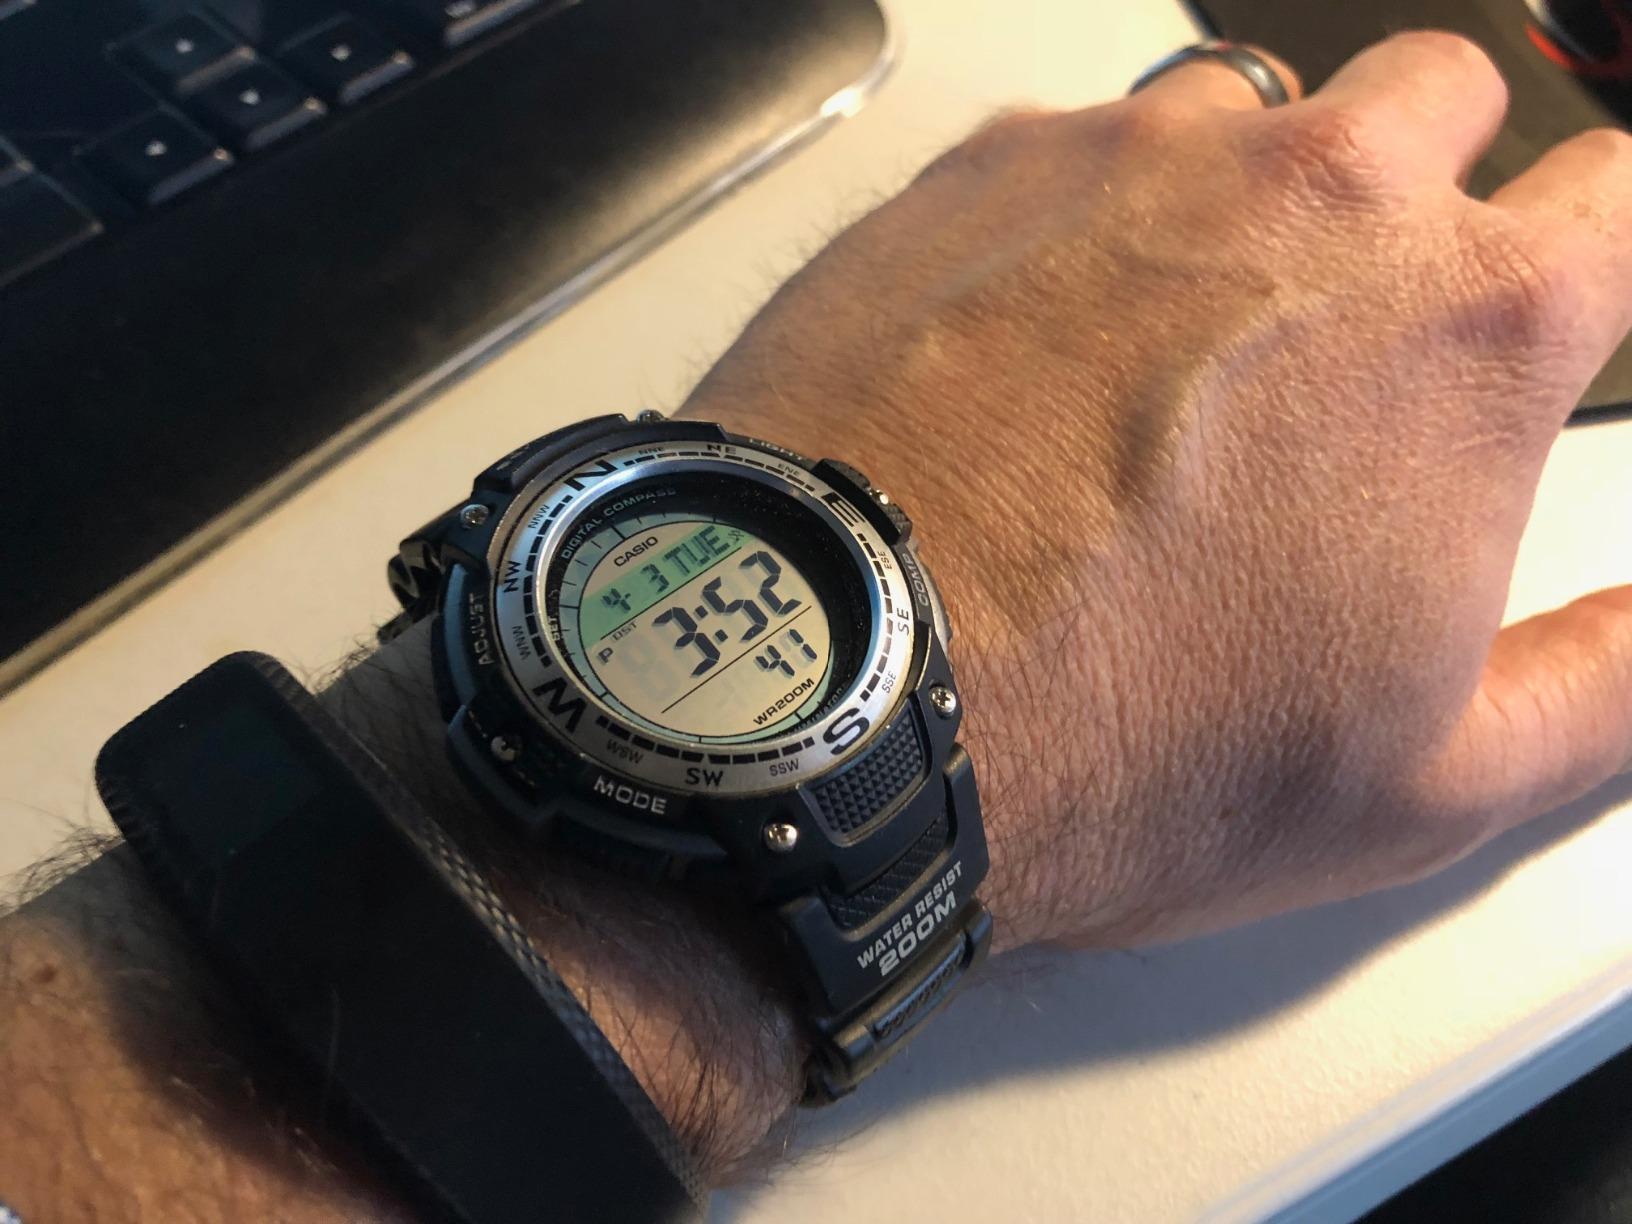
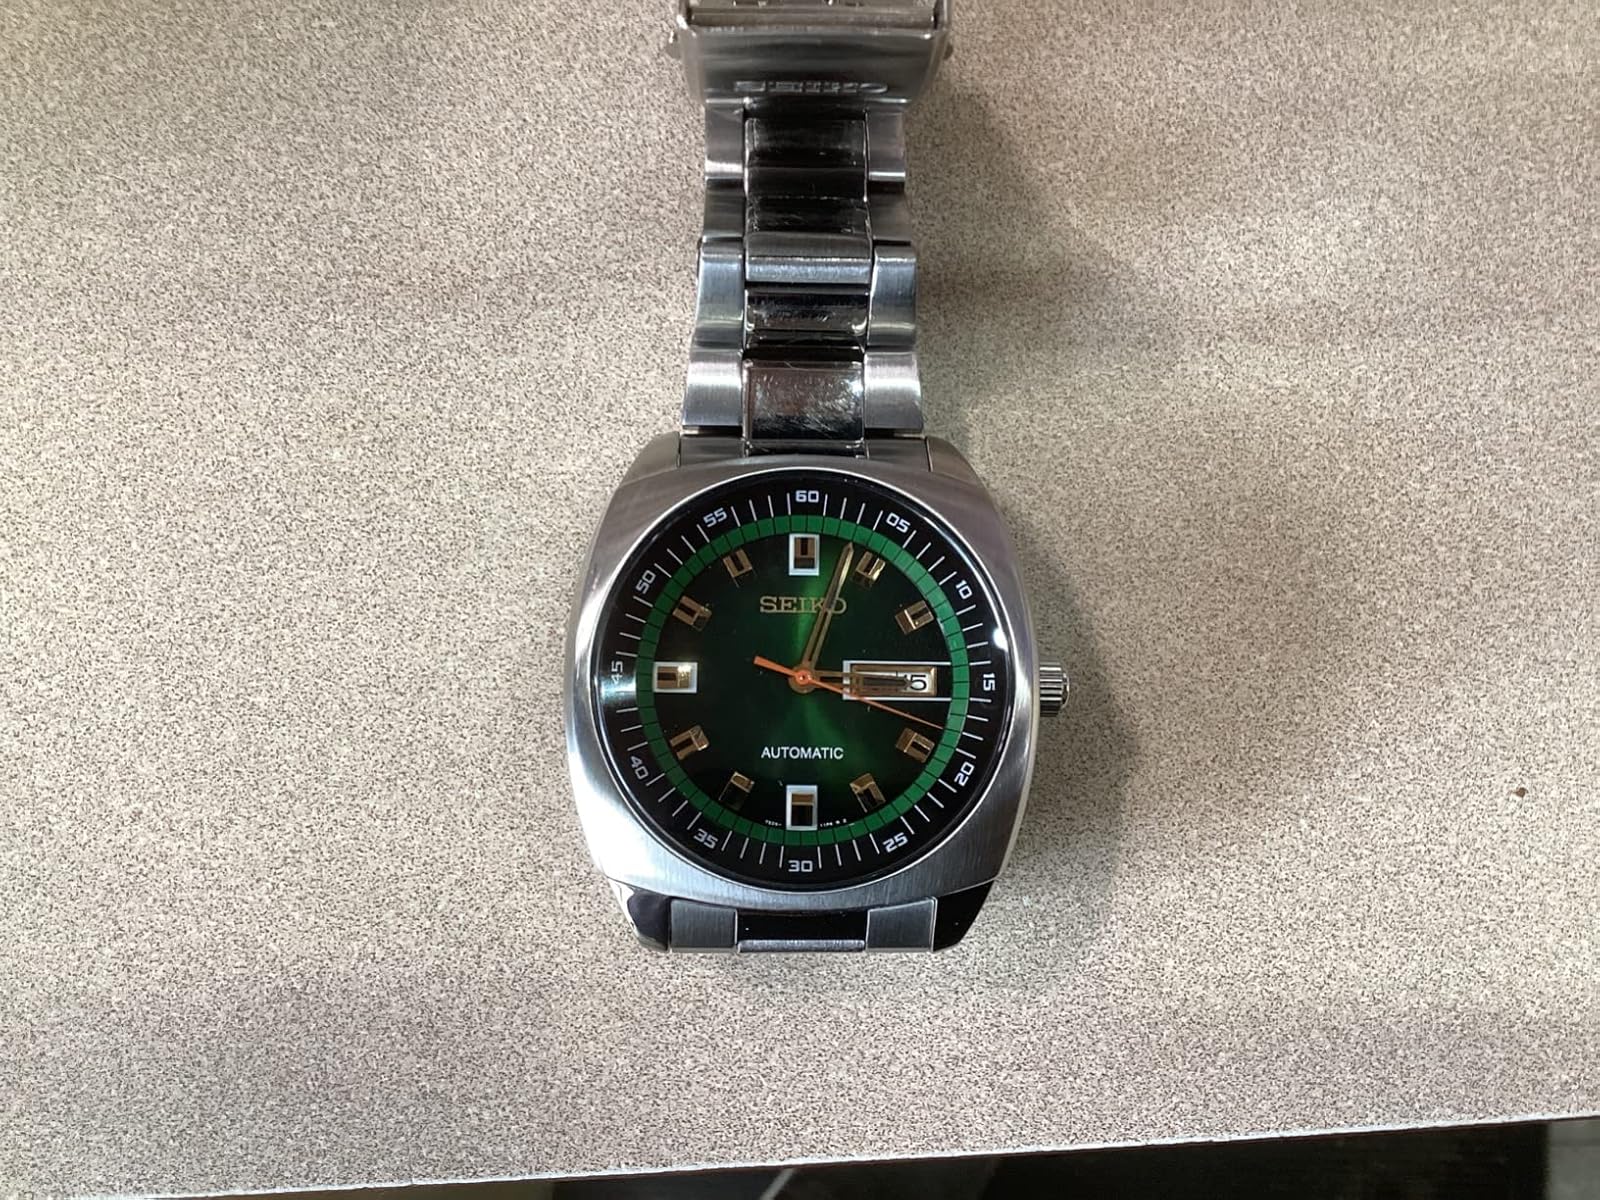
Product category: accessories_watch
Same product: no